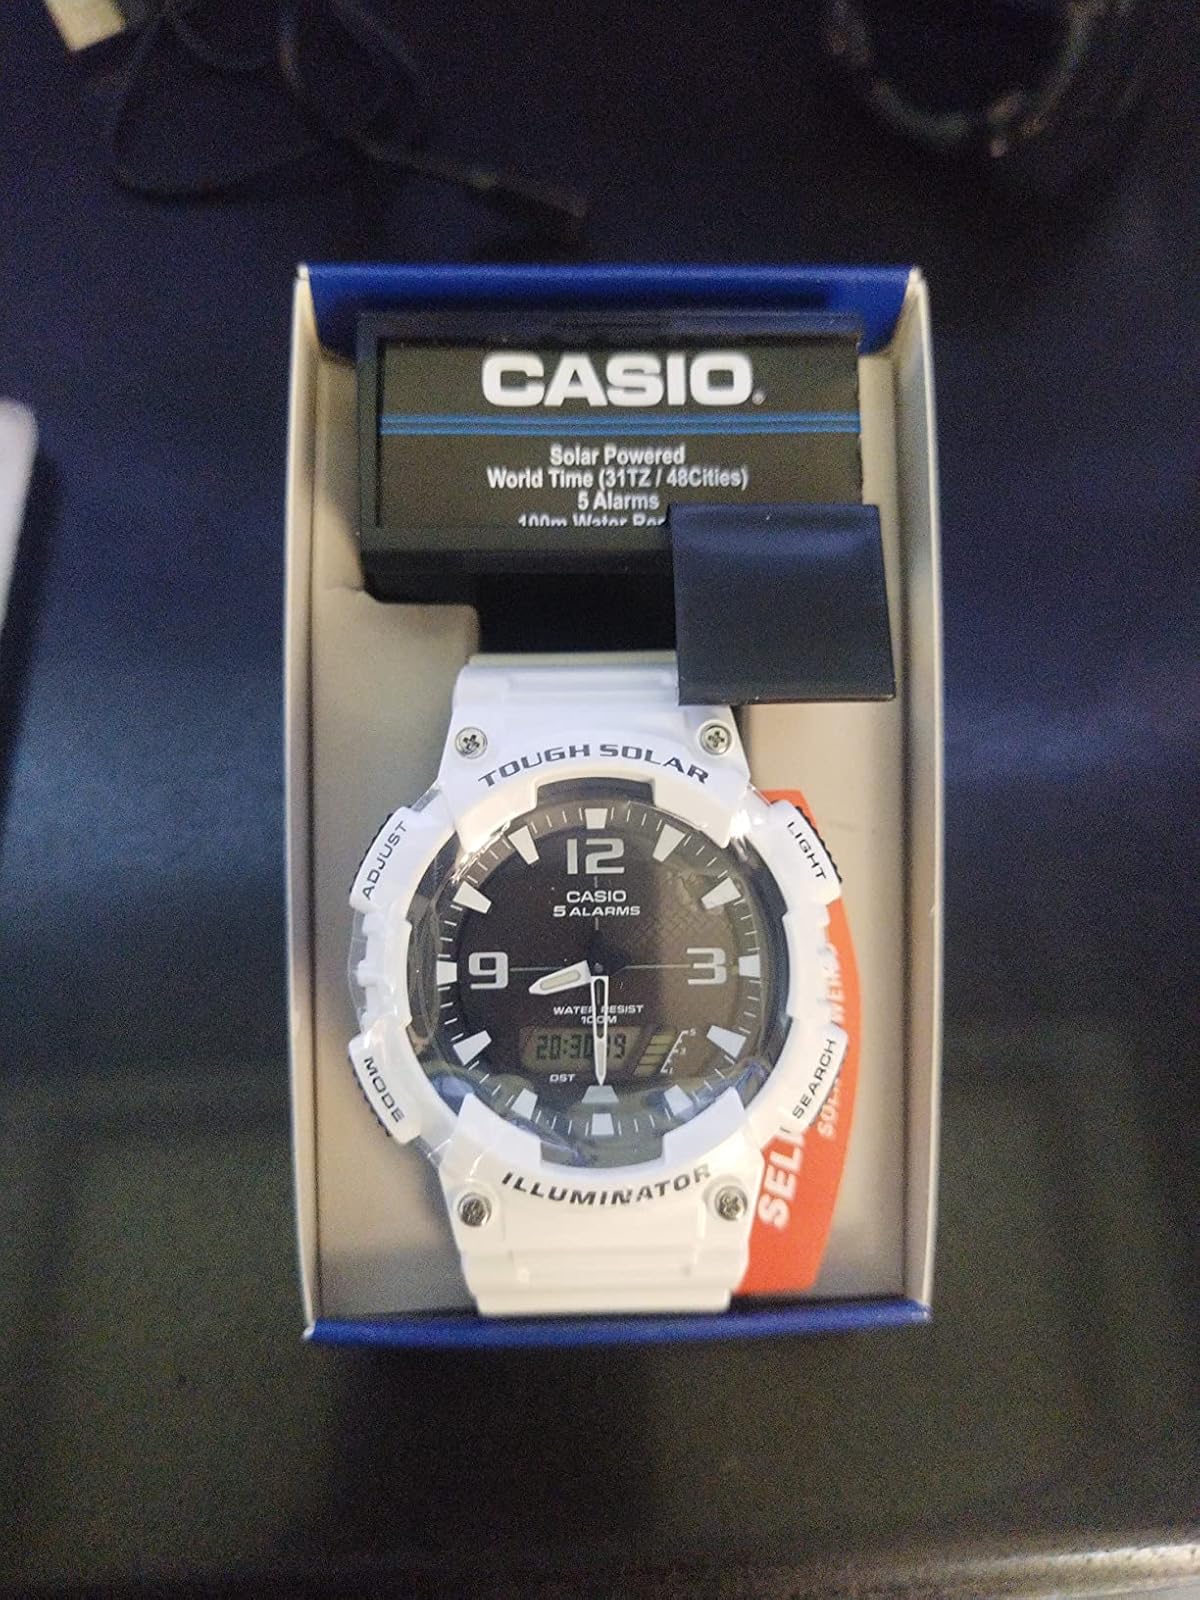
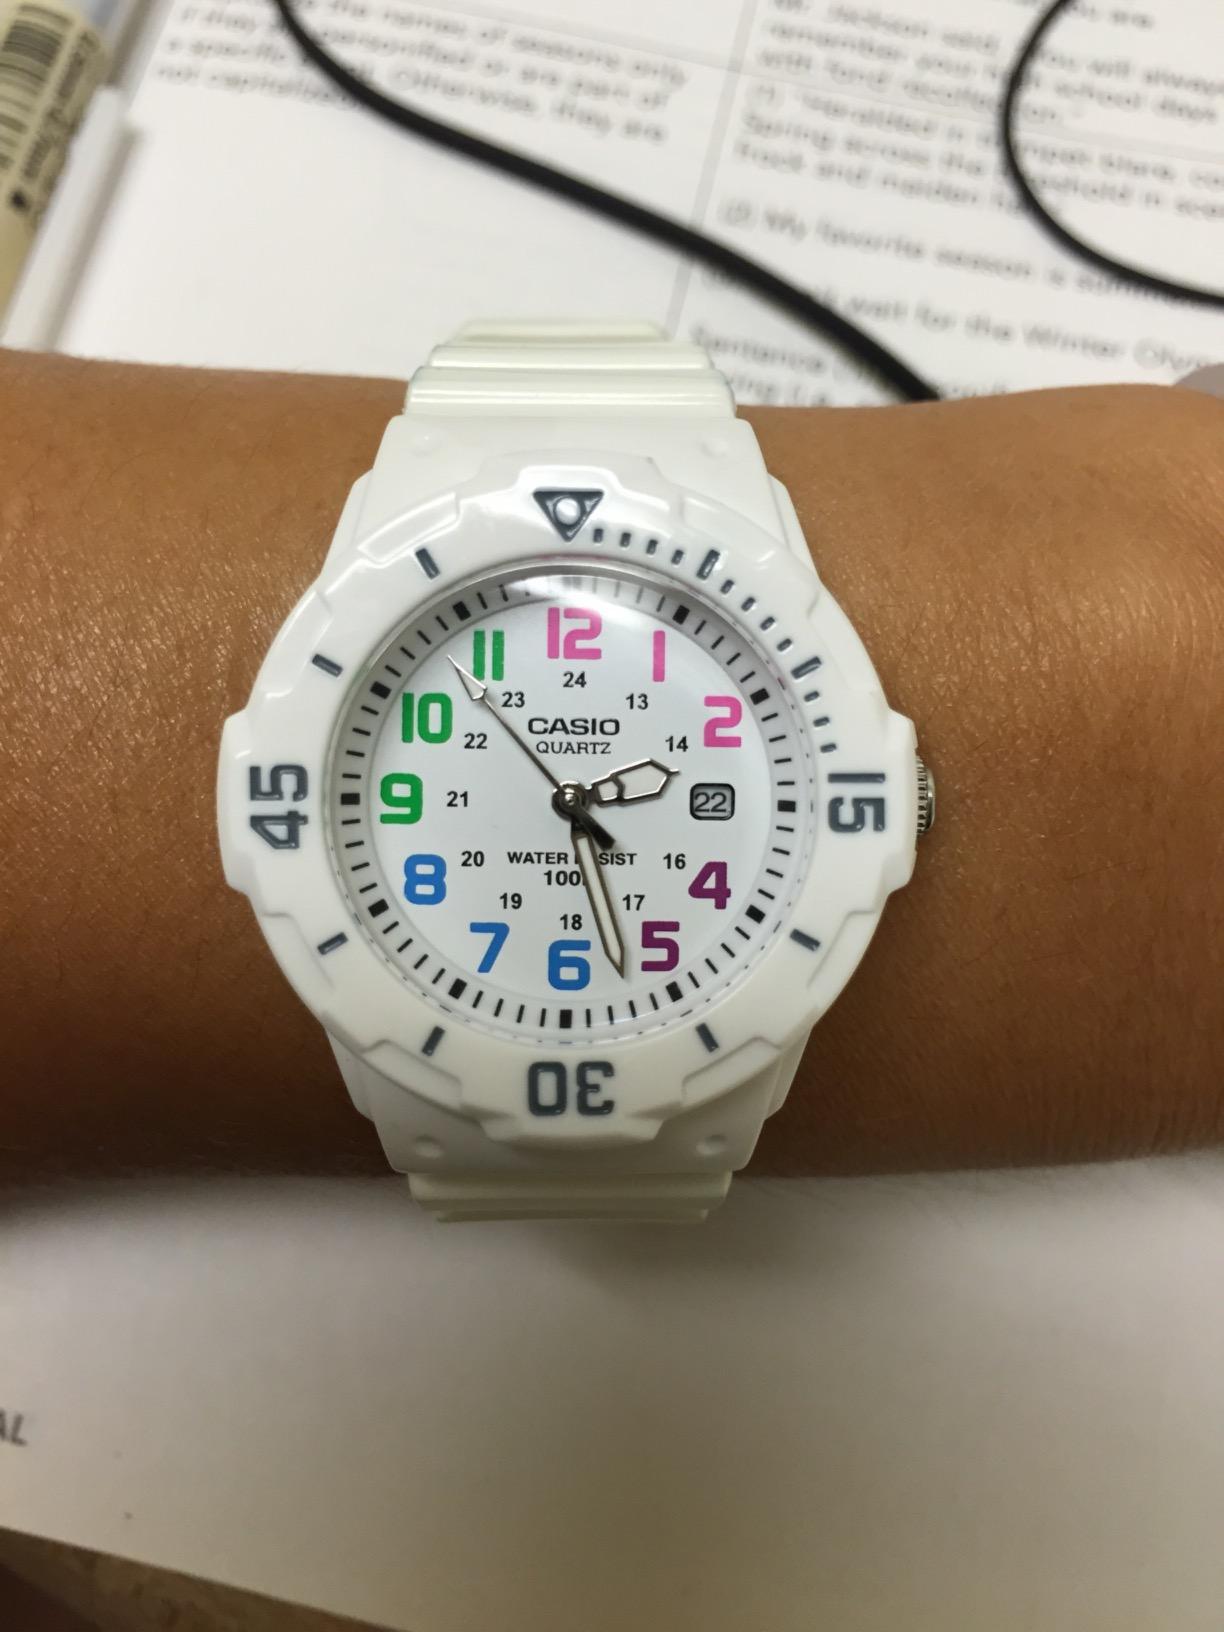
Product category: accessories_watch
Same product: no